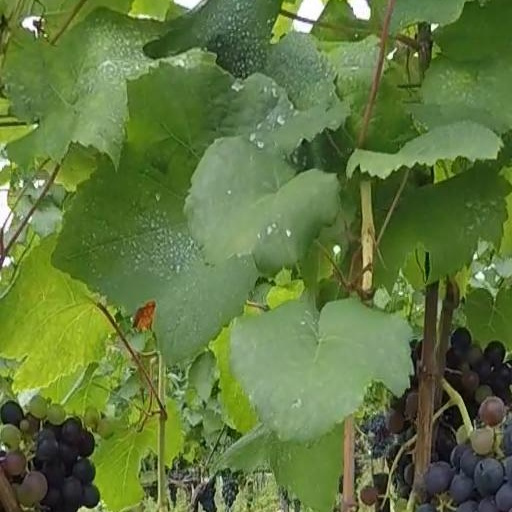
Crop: grape